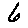
Label: 6